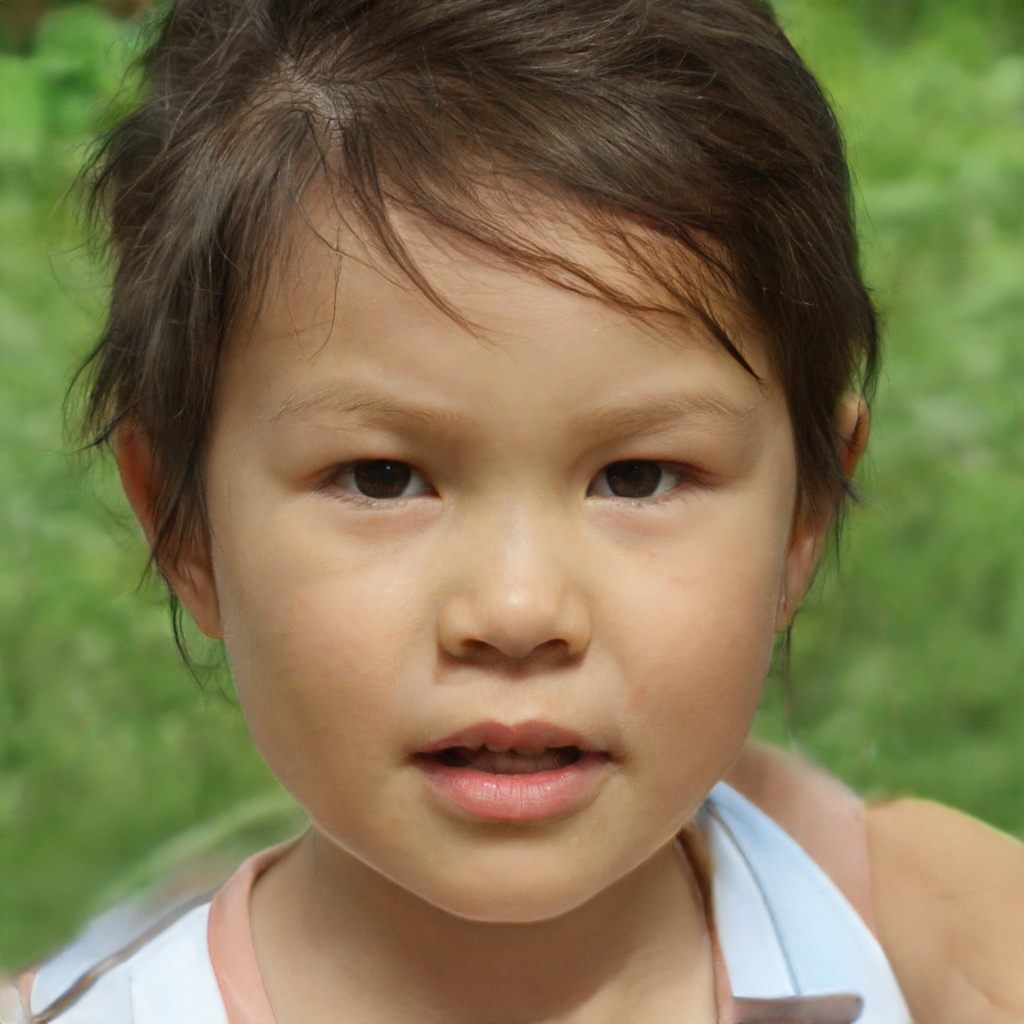
Gender: Female